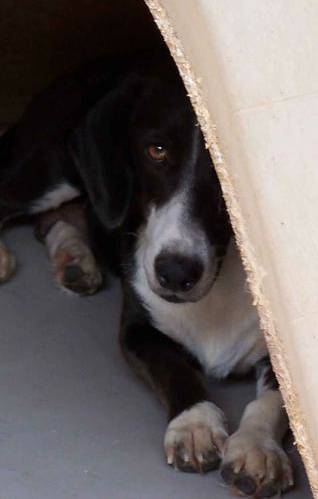
Label: dog